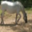
Label: horse